Karzok

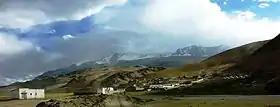
Karzok village

According to the 2011 census of India, Karzok has 253 households. The effective literacy rate (i.e. the literacy rate of population excluding children aged 6 and below) is 46.64%.